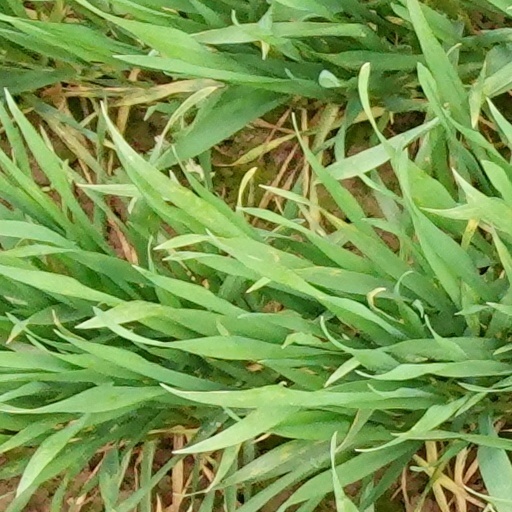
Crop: wheat